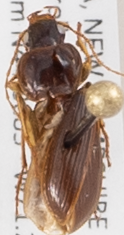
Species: Synuchus impunctatus
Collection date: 2021-06-16
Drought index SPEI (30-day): -2.09
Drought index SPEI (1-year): -1.13
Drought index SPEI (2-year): -0.8